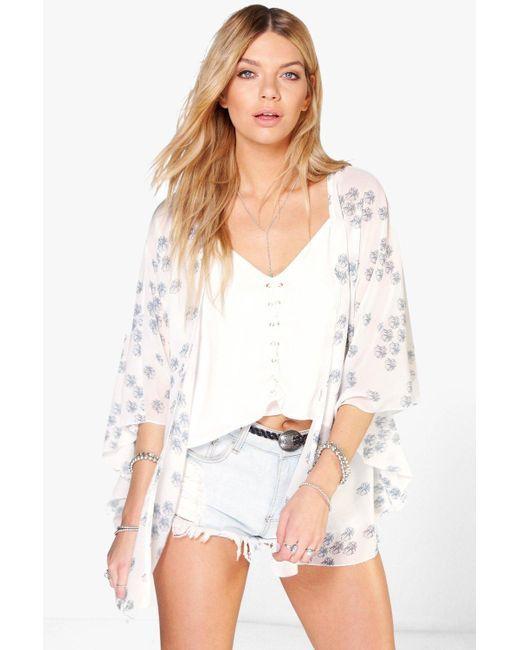
Stylische Partykleidung mit offenem Oberteil für Damen